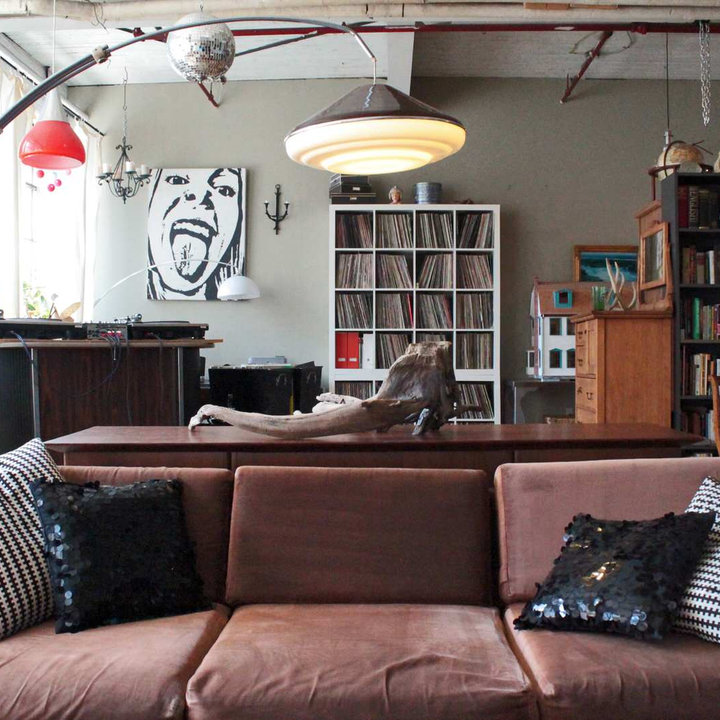
Style: Industrial